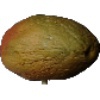
Label: Papaya 1